Ivi Adamou

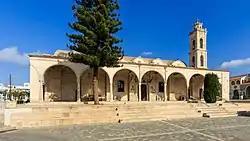
Adamou grew up in Paralimni.

Ivi Adamou was born on 24 November 1993 in Paralimni, Famagusta, to a Greek Cypriot father and a Bulgarian mother. She is one of the three children of her family; she has two sisters, one older and one younger. At the age of 9, she got on the stage for first time and participated in a music competition where she competed with the song "Kaka Paidia" by Anna Vissi and managed to win the competition. Since that competition, she started music theory, vocal lessons, and piano which allowed her to acquire the suitable skills to win prizes in several local song competitions.